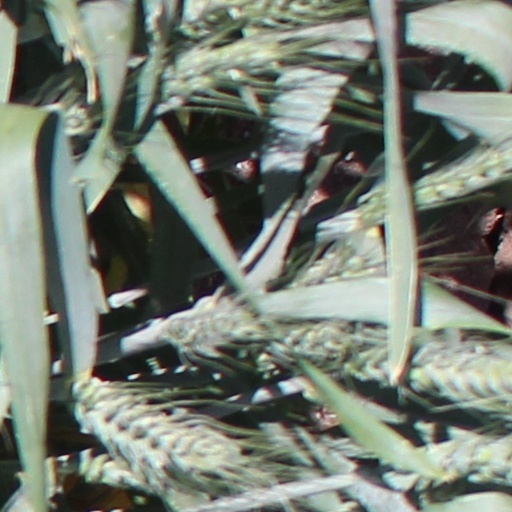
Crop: wheat